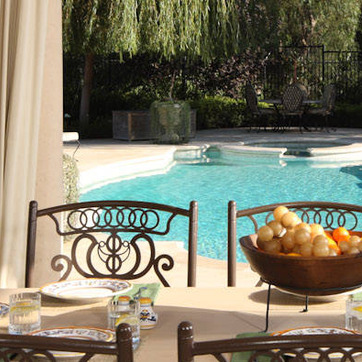
Material: water